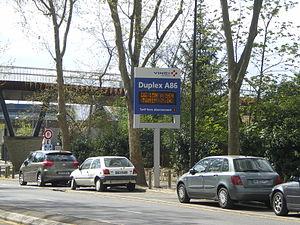
Un panneau d'informations annoncant le tarif du peage du duplex A86. Le tarif est module en fonction de l'heure
Le Duplex A86 est un tunnel autoroutier long de dix kilomètres, mono-tube et à voies superposées, composé de deux sections et emprunté par l'A 86 dont il est la seule section soumise à péage. Il permet de relier Rueil-Malmaison à Vélizy-Villacoublay, au niveau du bois du Pont Colbert, dans les départements des Hauts-de-Seine et des Yvelines.